Vic Cathedral

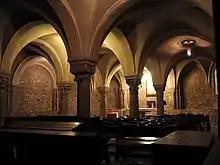
Crypt of the cathedral.

Nobody knows for sure where the primitive paleochristian and later visigothic basilica once stood, but a cathedral in Vic appears documented at least from the year 516. It was most likely destroyed during the Arab invasion of 717-718. A provisional rammed earth church was built in 886 when count Wilfred the Hairy repopulated the area and restored the bishopric.